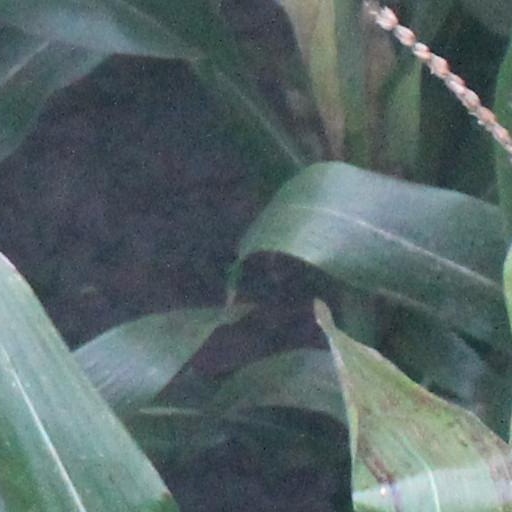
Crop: maize; corn